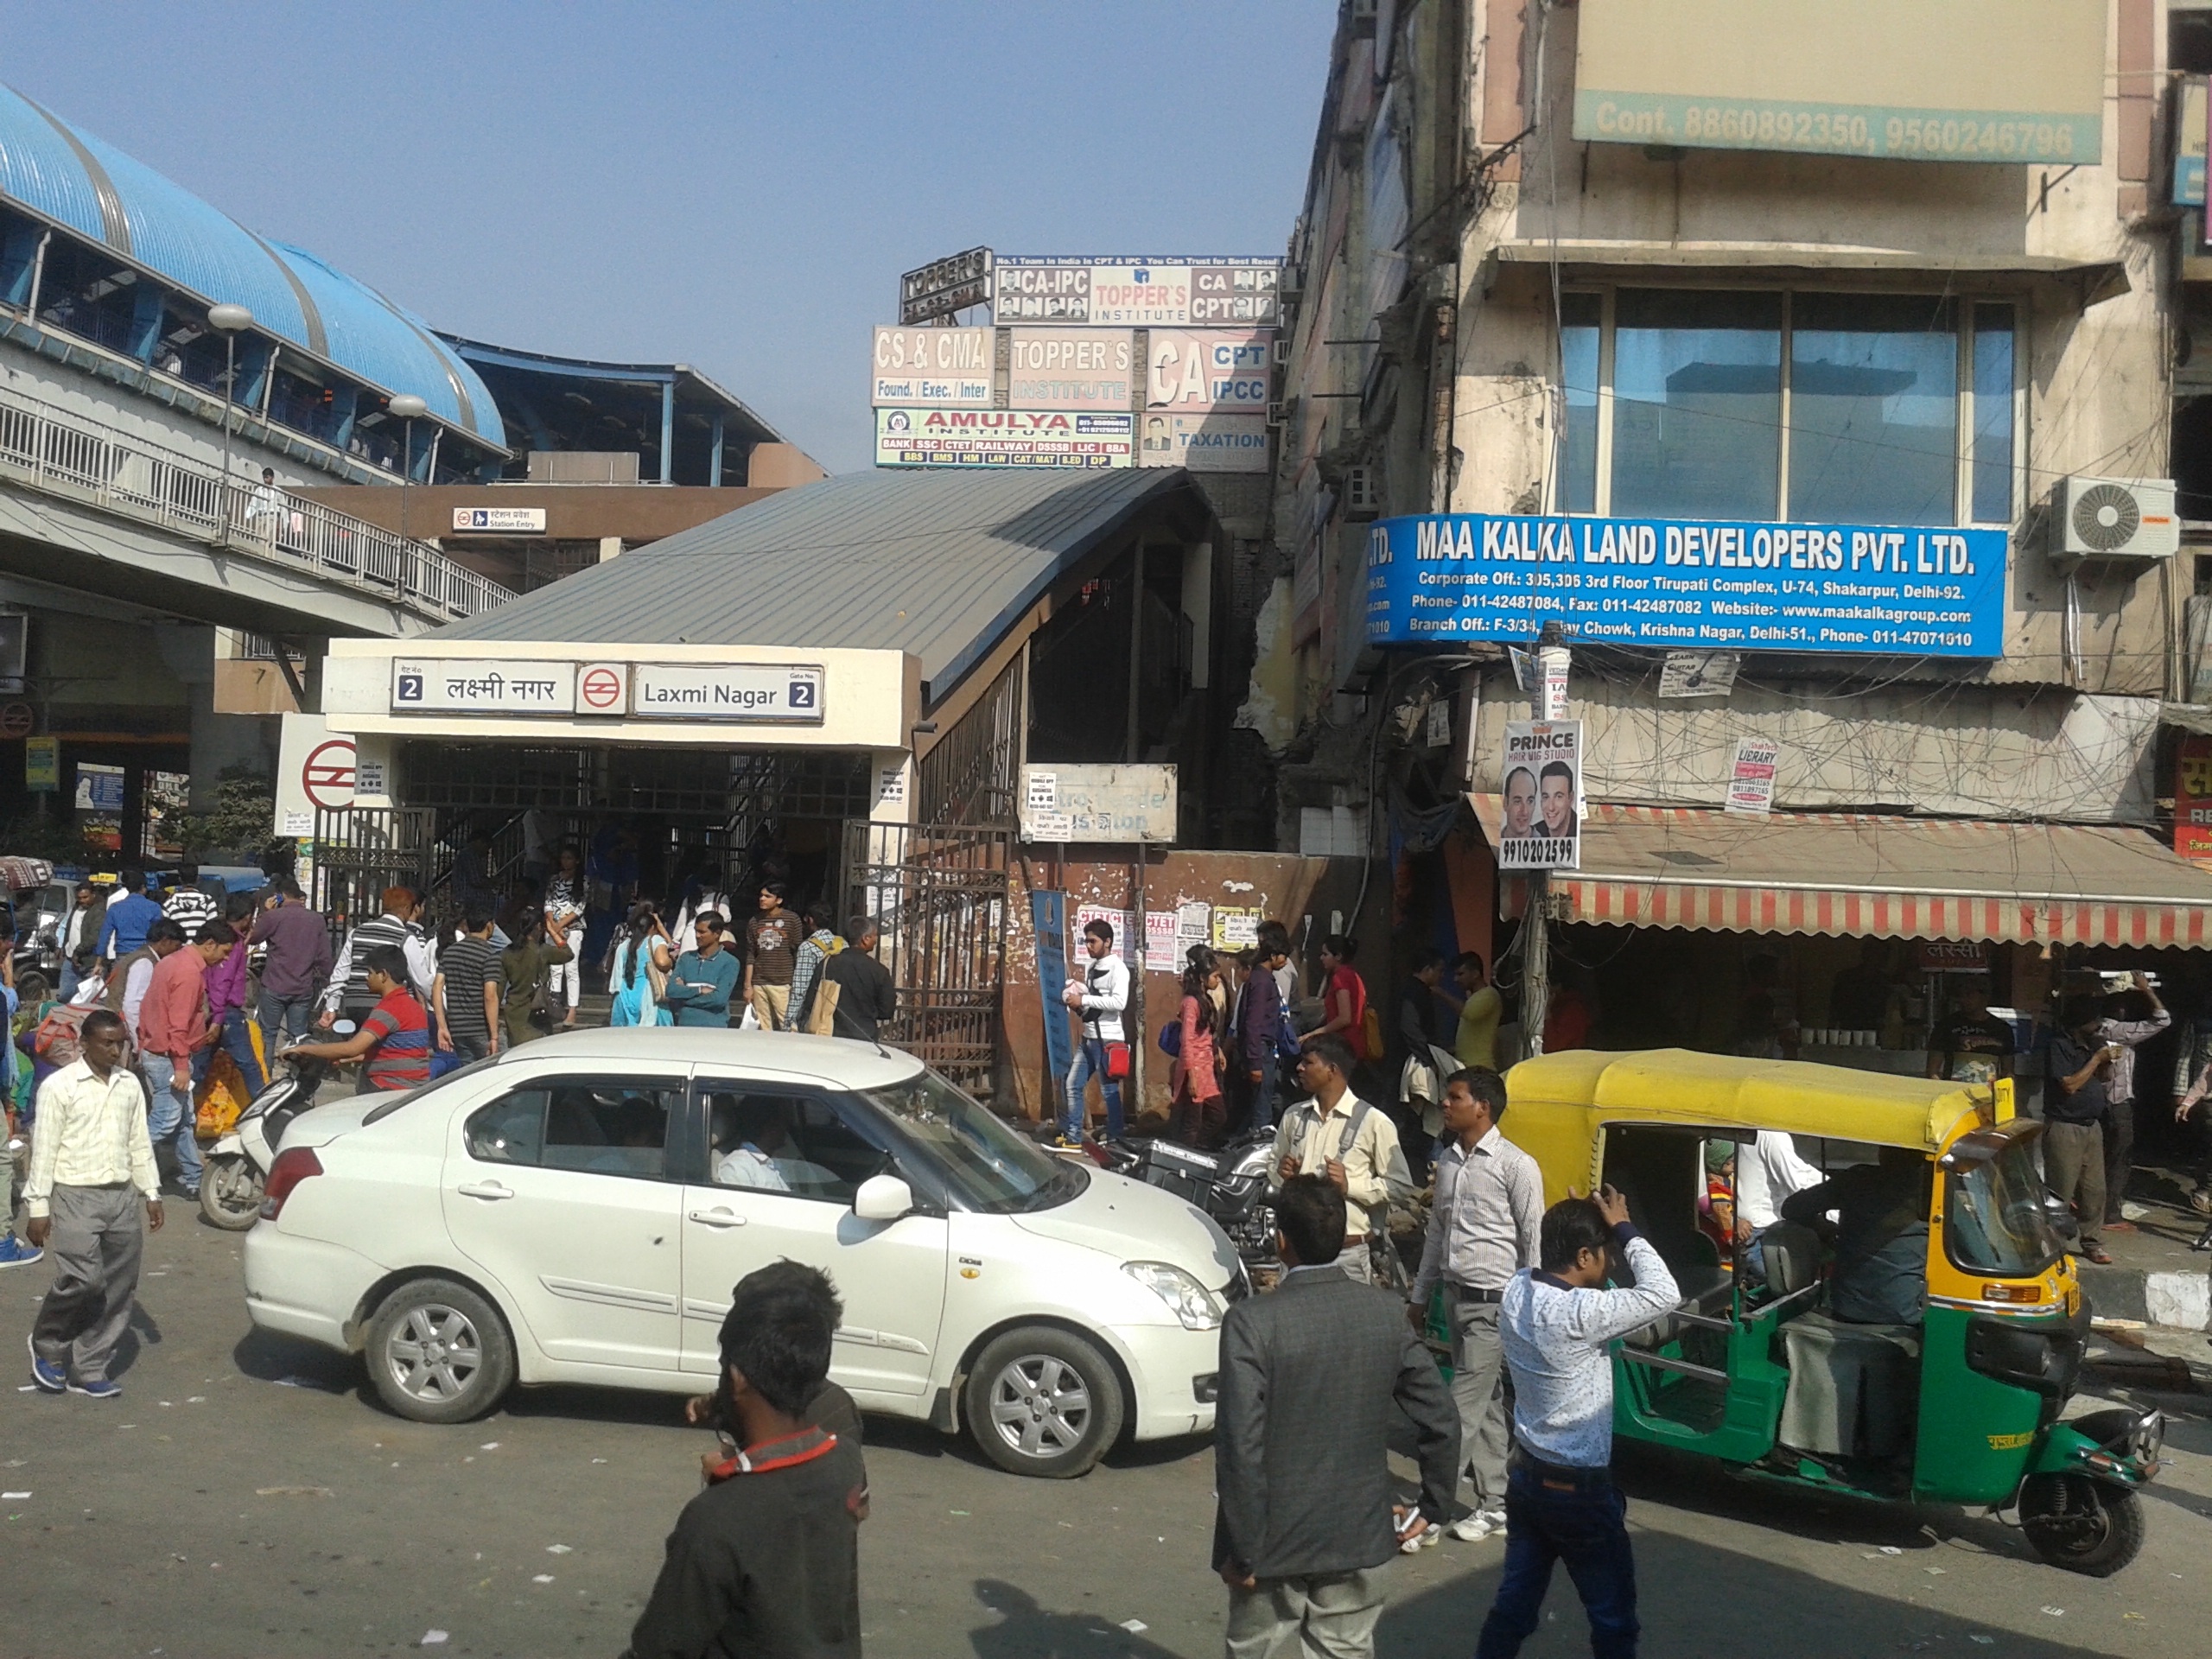
pedestrian, city, downtown, vehicle, market, public space, human settlement